Bulbasaurus

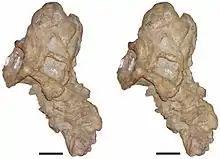
Referred specimen CGP/1/970 viewed from above, with postcrania at bottom

The mandible of "Bulbasaurus" was largely similar to "Aulacephalodon". At the front of the mandible, the two toothless dentary bones fuse at the front to form a continuous beak with a sharp, pointed tip. The somewhat convex front surface of this junction, or the dentary symphysis, is separated from the sides of the dentaries by sharp ridges, a condition also seen in "Pelanomodon" and "Geikia" but not seen in "Aulacephalodon". Overall, the dentary was tall and robust, the symphysis more so than the rest of the bone. Located at the mid-height of the dentaries are the mandibular fenestrae, which are small and oval, and bordered on top by a dentary shelf that expands into a boss. Asides from the skull, the other portions of "Bulbasaurus" have not been prepared in depth. The ribs are gently curved and are bicipital in that they have two heads. On the humerus, the deltopectoral crest was robust and strongly separated.